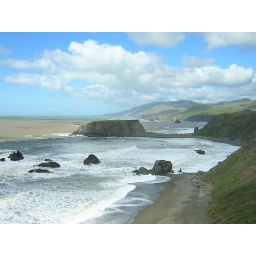
Goat Rock beach after a major flooding up river in 2004.